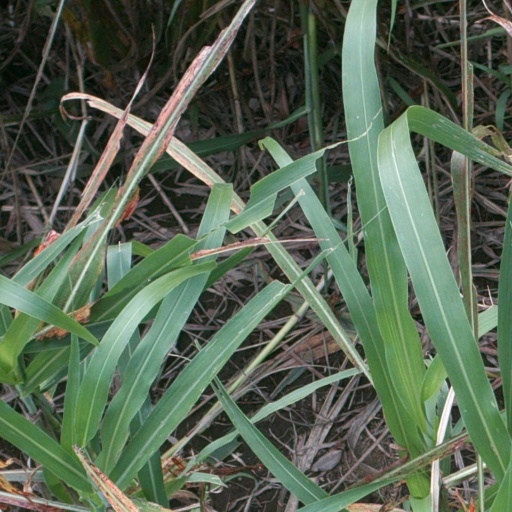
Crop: sorghum